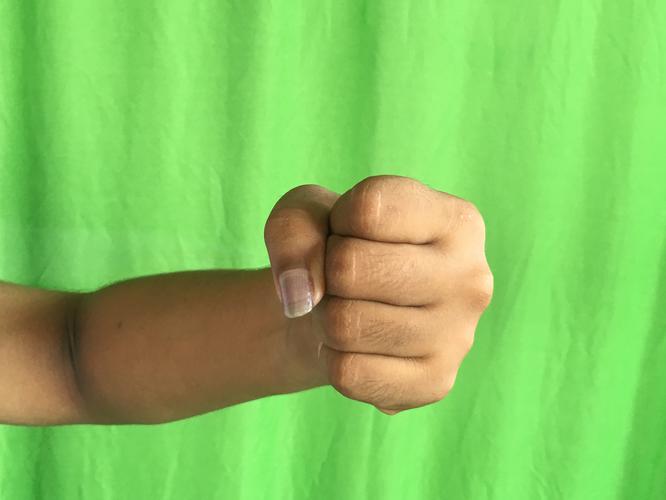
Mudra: Mushti
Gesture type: single_hand